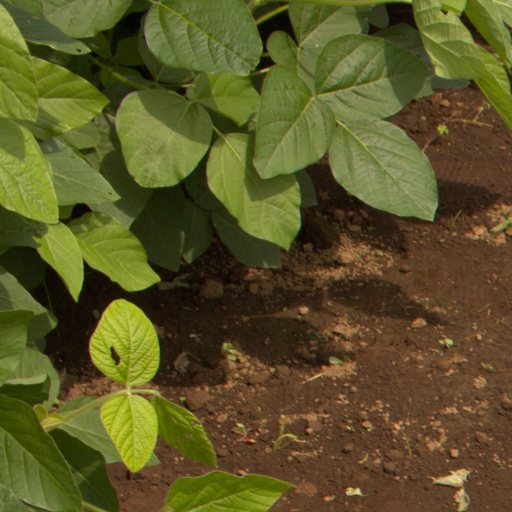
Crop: soybean